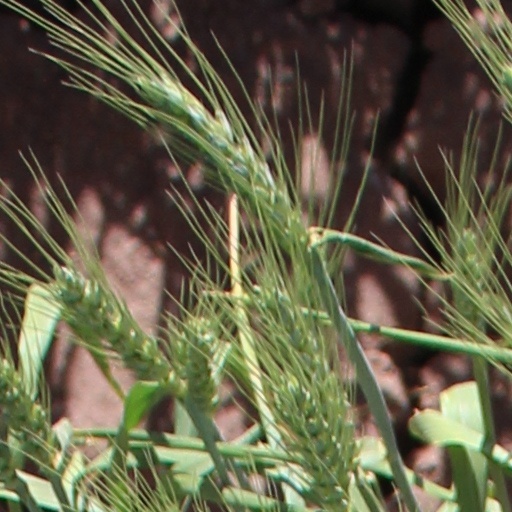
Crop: wheat